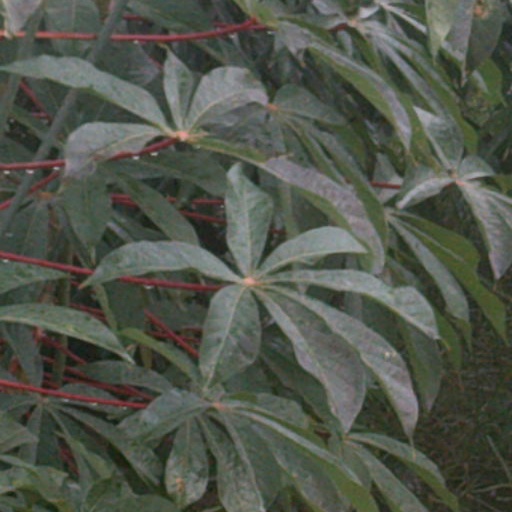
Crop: cassava